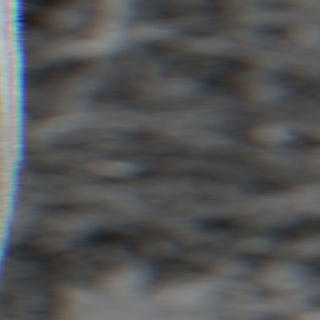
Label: sugarcane_bacterial_blight